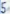
Number: 5